Flag of the National Party

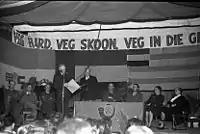
Flag of the National Party (bottom) displayed at an election meeting in Windhoek, South West Africa.

The flag was the main symbol of the party until the 1980s when a new logo was adopted for the 1981 South African general election. The flag was last used by the party during the 1989 South African general election. With the end of apartheid and the National Party opening up membership to non-Afrikaners, a new flag and logo were adopted in 1993. However, the former flag retained popularity amongst hardcore National Party supporters in the run up to the 1994 South African general election. When African National Congress leader Nelson Mandela visited Tafelsig on an election drive, five National Party supporters waved the flag at him. Mandela responded: "What a pity there are those who are raising the flag of the National Party... They are not sober. They only have the courage to hoist the NP flag because they are not sober."